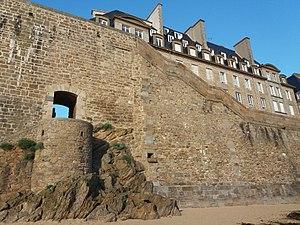
Saint-Malo (Ille-et-Vilaine, France)
Saint-Malo est une commune française située en Bretagne, dans le département d'Ille-et-Vilaine, et le principal port de la côte nord de Bretagne. Le secteur touristique y est également très développé.